Leopard skin (clothing in Ancient Egypt)

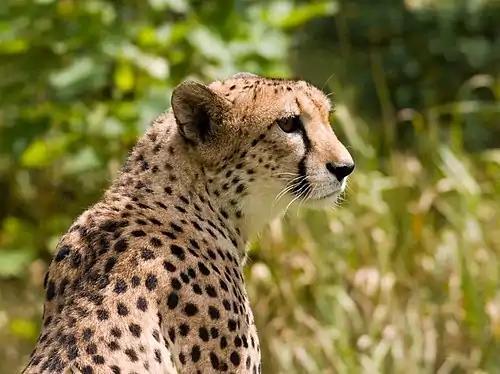
Cheetah (Acinonyx jubatus)

In the Middle Kingdom, the original name changed to the new form ""Ba-Abi"", which specifically referred to female leopards. In direct connection with this is the first attested mention of the associated deity Abi in the Middle Kingdom.